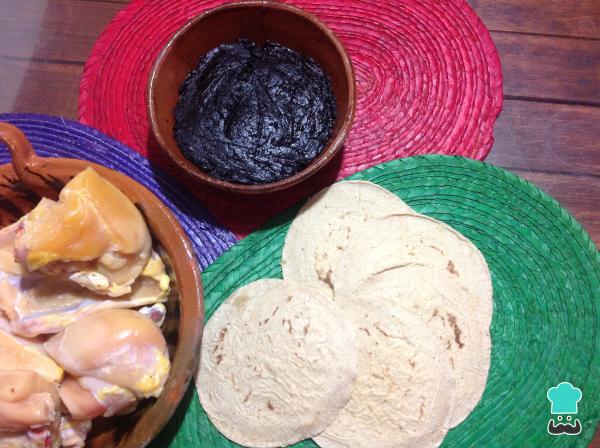
Juntamos todos los ingredientes para preparar los tacos de mole con pollo deshebrado.